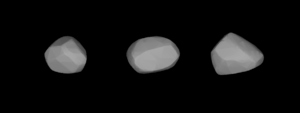
(436) Patricia est un astéroïde de la ceinture principale découvert par M. Wolf et A. Schwassmann à Heidelberg le 13 septembre 1898.